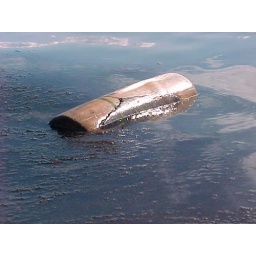
Hamma Hamma is my favorite campsite and this is the river bed that sits in front of my favorite campsite (which is free)